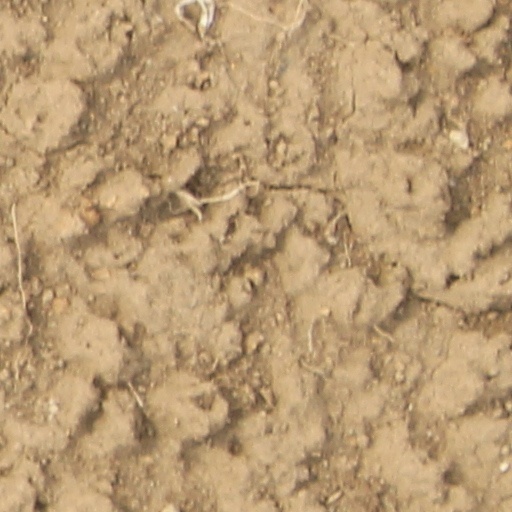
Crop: wheat